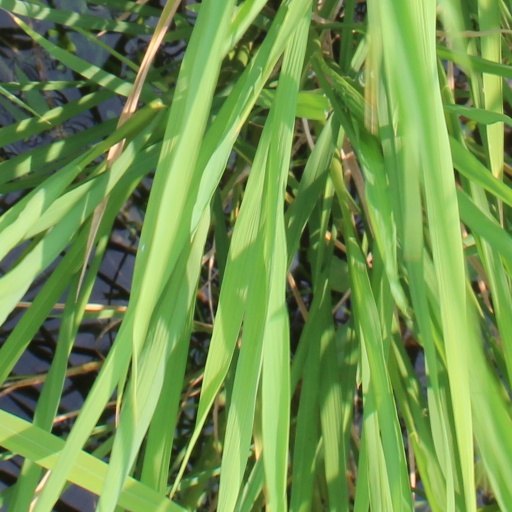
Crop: rice